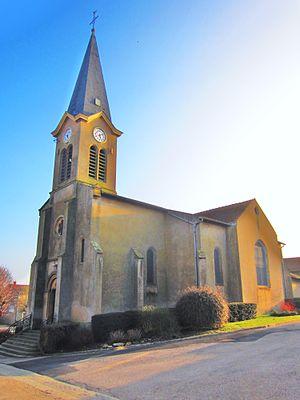
Eglise Vigny
Vigny [viɲi] est une commune française située dans le département de la Moselle, en région Grand Est.